Jaume Huguet

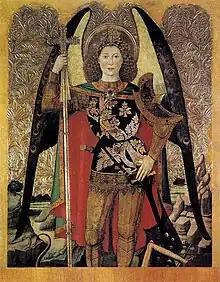
"Archangel Michael", 1456

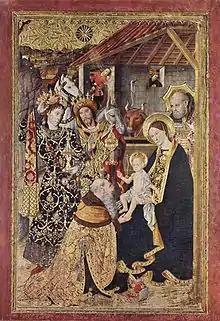
"Adoration of the Magi", 1464. Central panel of the Epiphany altarpiece of the palatine chapel. Barcelona City History Museum.

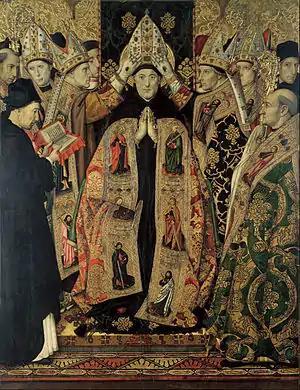
"The Consecration of Saint Augustine", conserved at MNAC Barcelona

Originally from Valls, he moved to Tarragona to stay with his uncle Pere Huguet, who was also a painter. When they moved to Barcelona he was exposed to modern trends of the time. Between 1440 and 1445, he worked in Zaragoza and later in Tarragona, where he was influenced by the Flemish style of Luis Dalmau. He continued to paint into his mid 70s, till 1487.